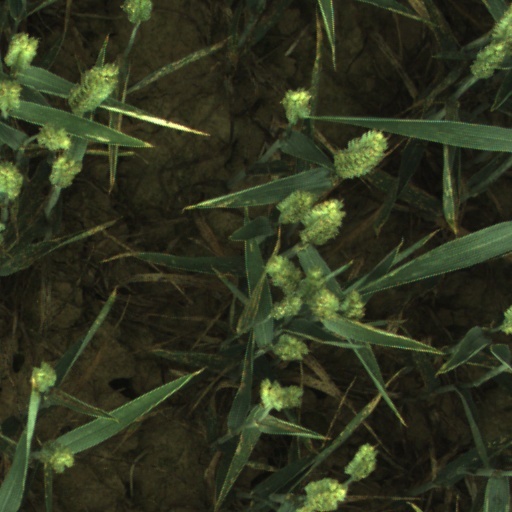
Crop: wheat